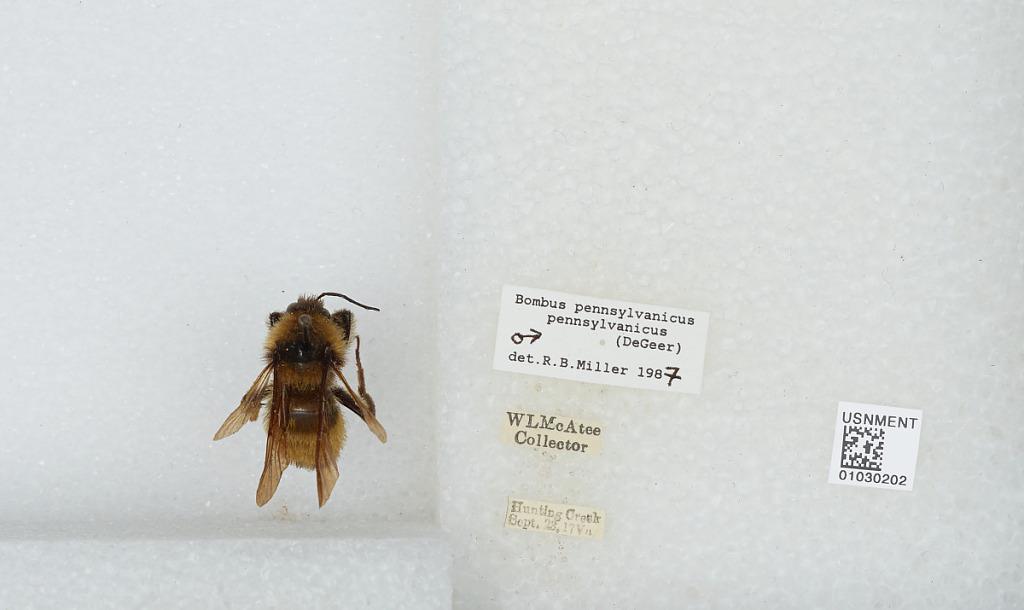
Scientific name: Bombus (Fervidobombus) pensylvanicus pensylvanicus (De Geer)
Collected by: W. McAtee
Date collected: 1917-9-23
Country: United States
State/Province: Virginia
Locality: Hunting Creek
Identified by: Miller, R. B.